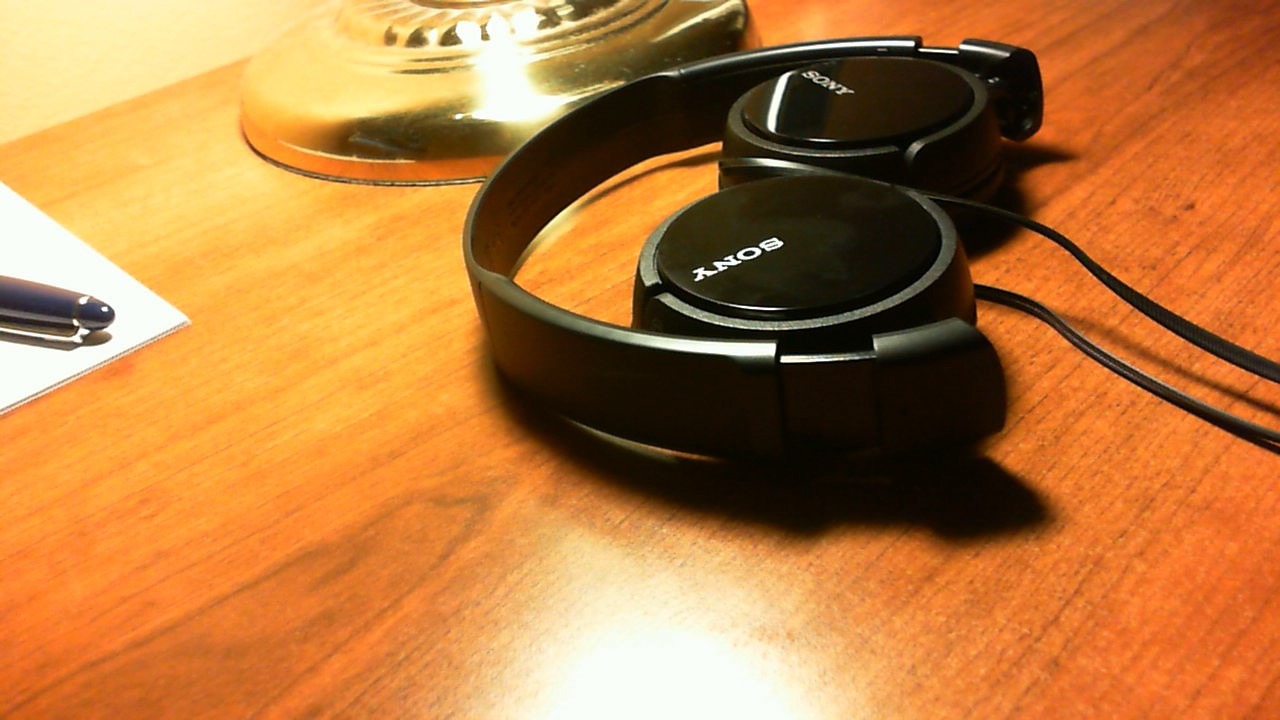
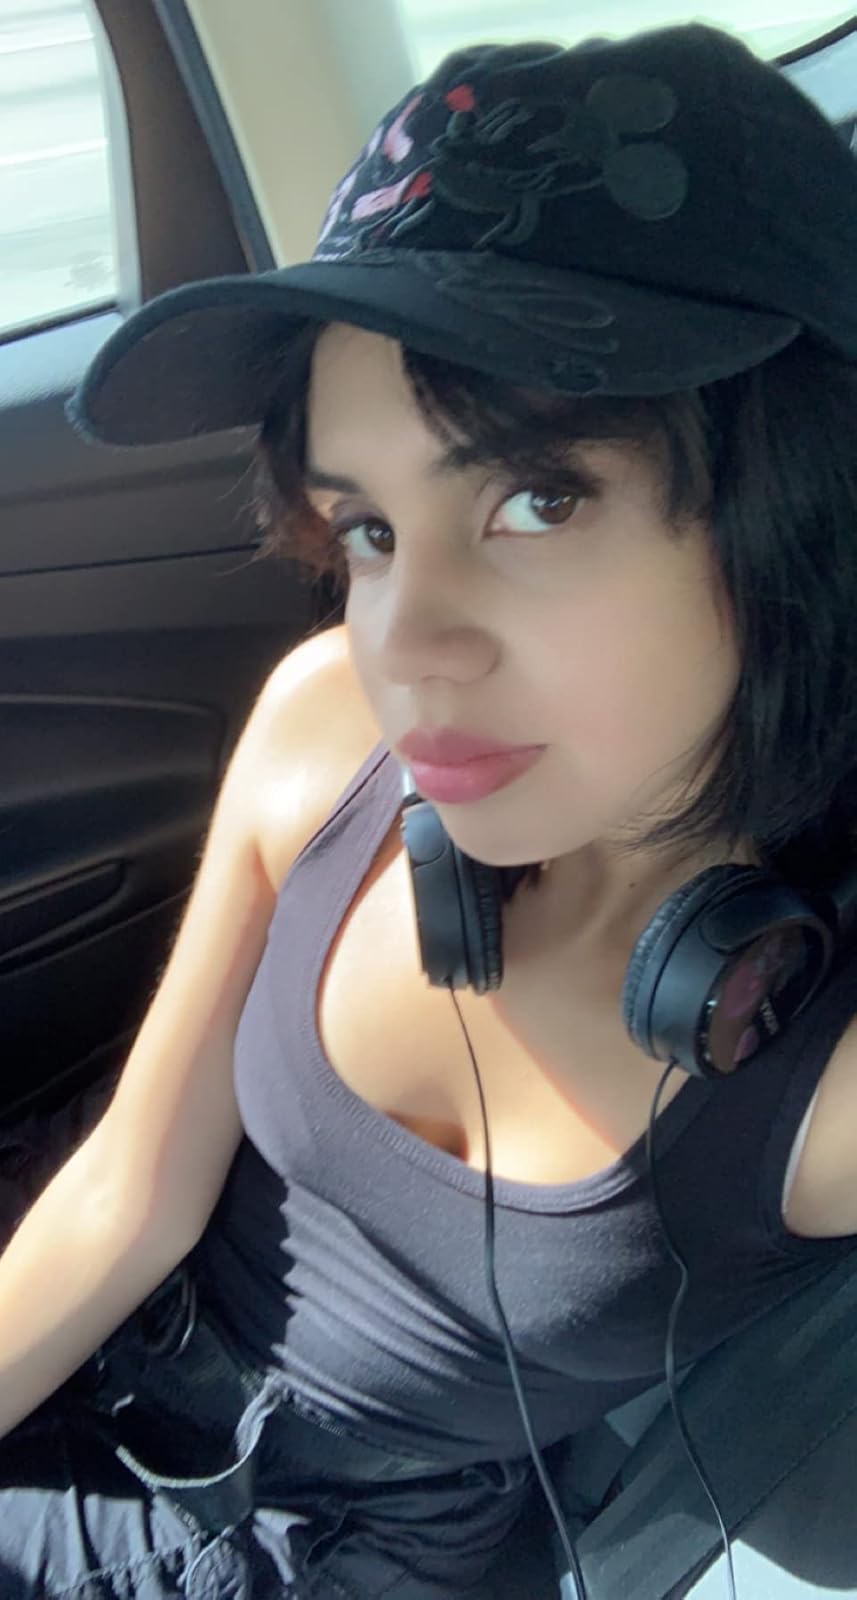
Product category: headphones
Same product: yes